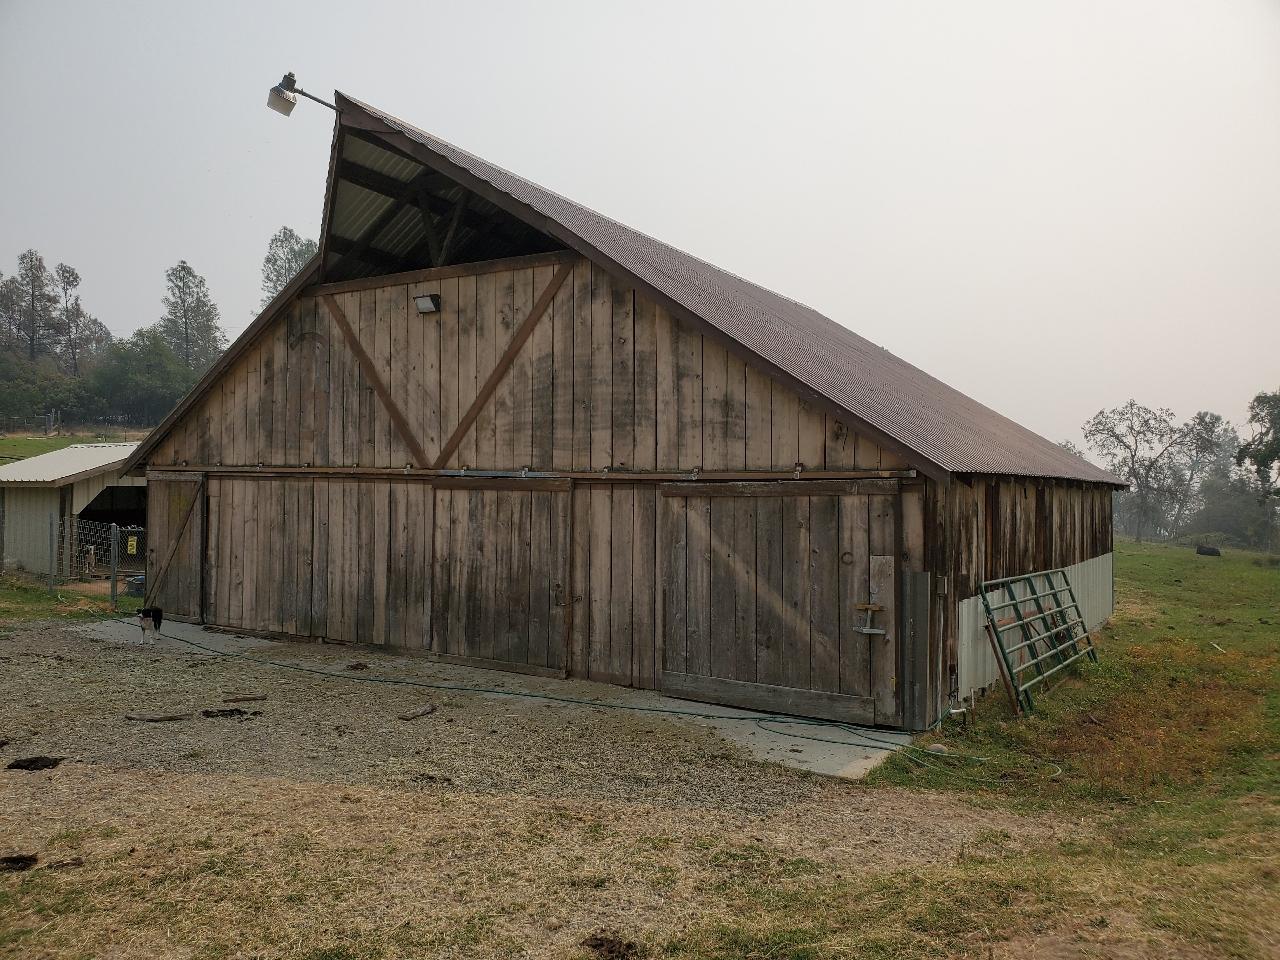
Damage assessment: no_damage